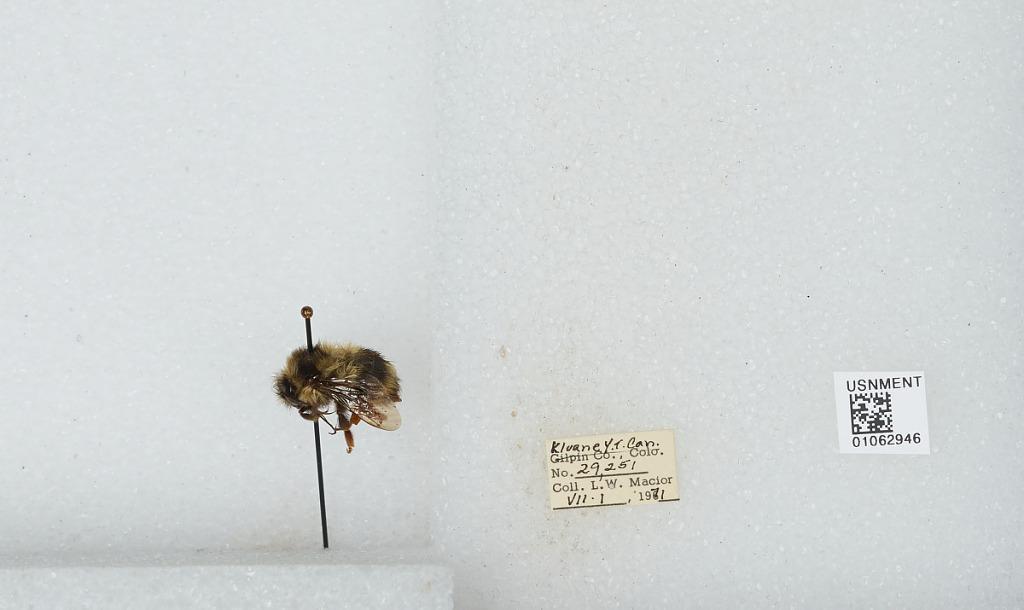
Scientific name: Bombus bifarius nearcticus
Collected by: L. Macior
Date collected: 1971-7-1
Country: Canada
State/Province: Yukon Territory
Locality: Kluane
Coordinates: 60.75, -139.5